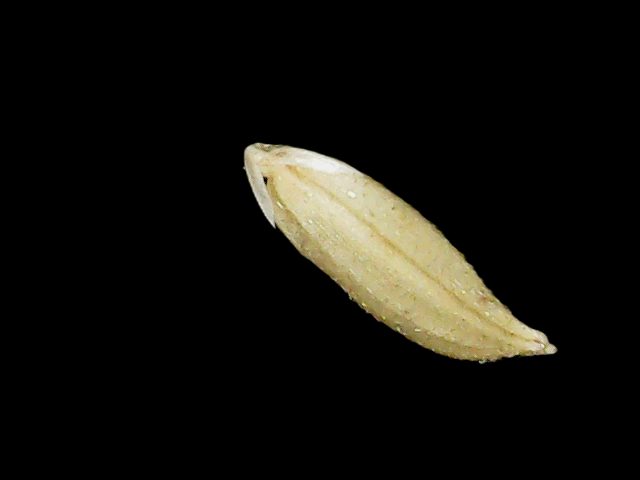
Rice variety: Binadhan12